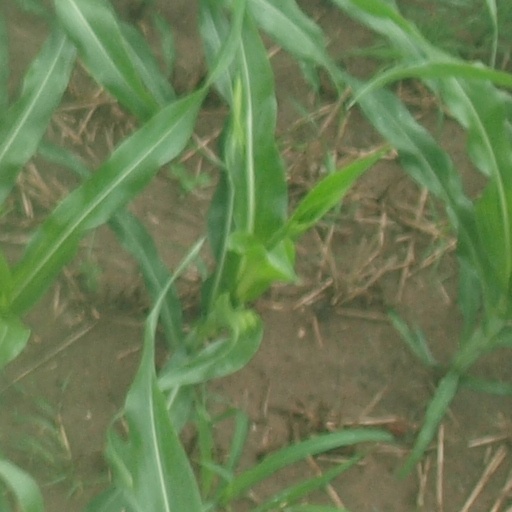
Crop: maize; corn